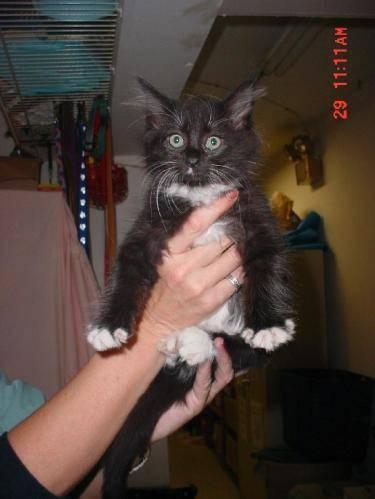
cat